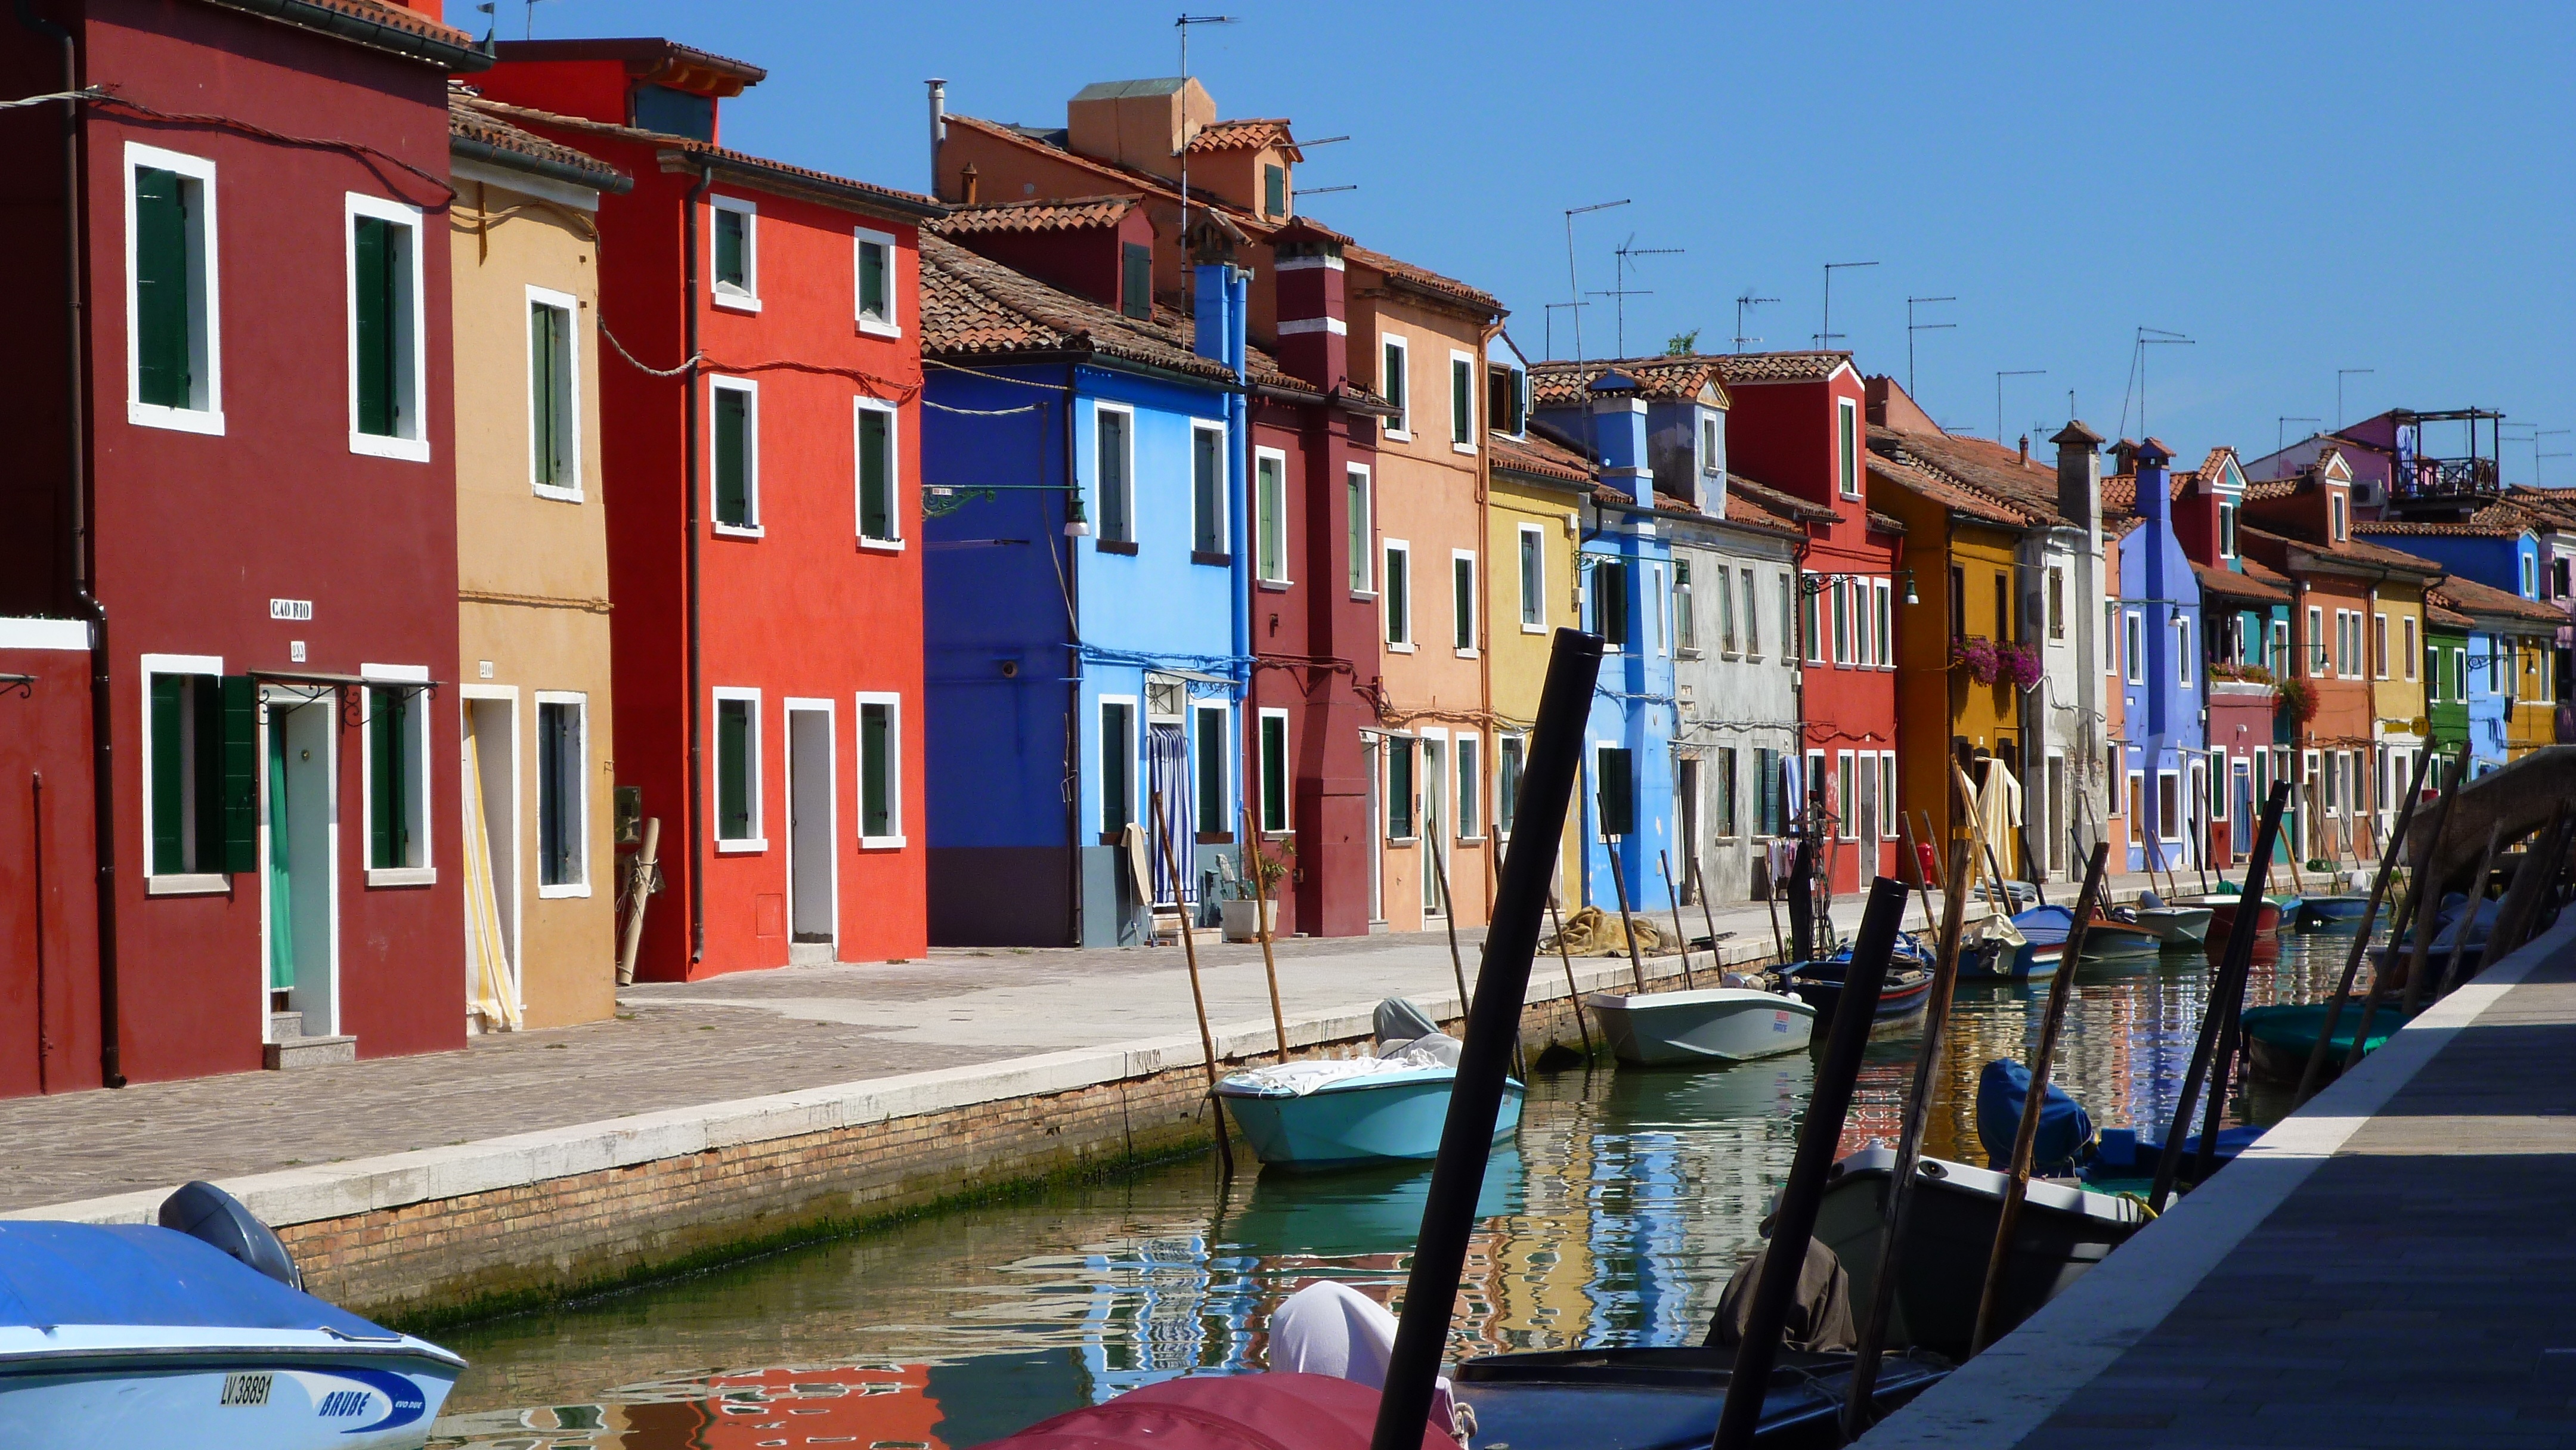
sea, water, architecture, boat, town, canal, summer, travel, europe, mediterranean, vehicle, color, italy, venice, colorful, tourism, waterway, boats, venezia, european, italian, burano